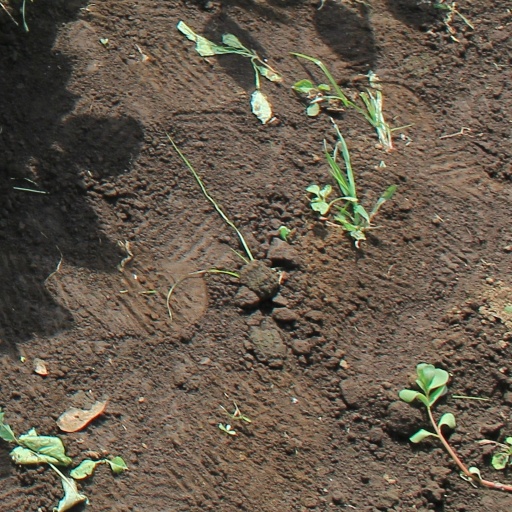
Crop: soybean